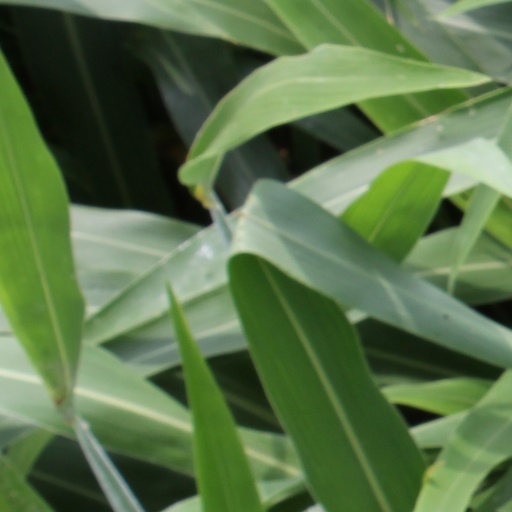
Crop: sorghum